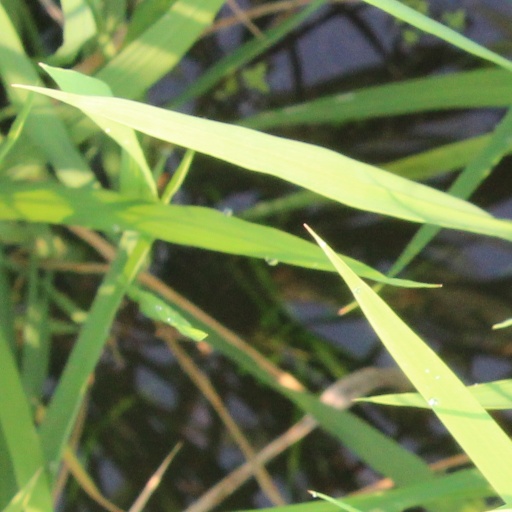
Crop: rice